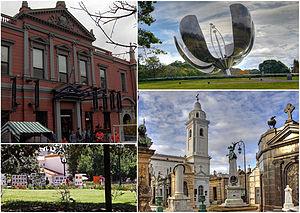
Recoleta est un quartier résidentiel du centre de Buenos Aires. C'est une zone de grand intérêt historique et architectural, spécialement grâce au Cimetière de Recoleta qui y est situé. Le quartier de Recoleta est un important foyer touristique de la ville.